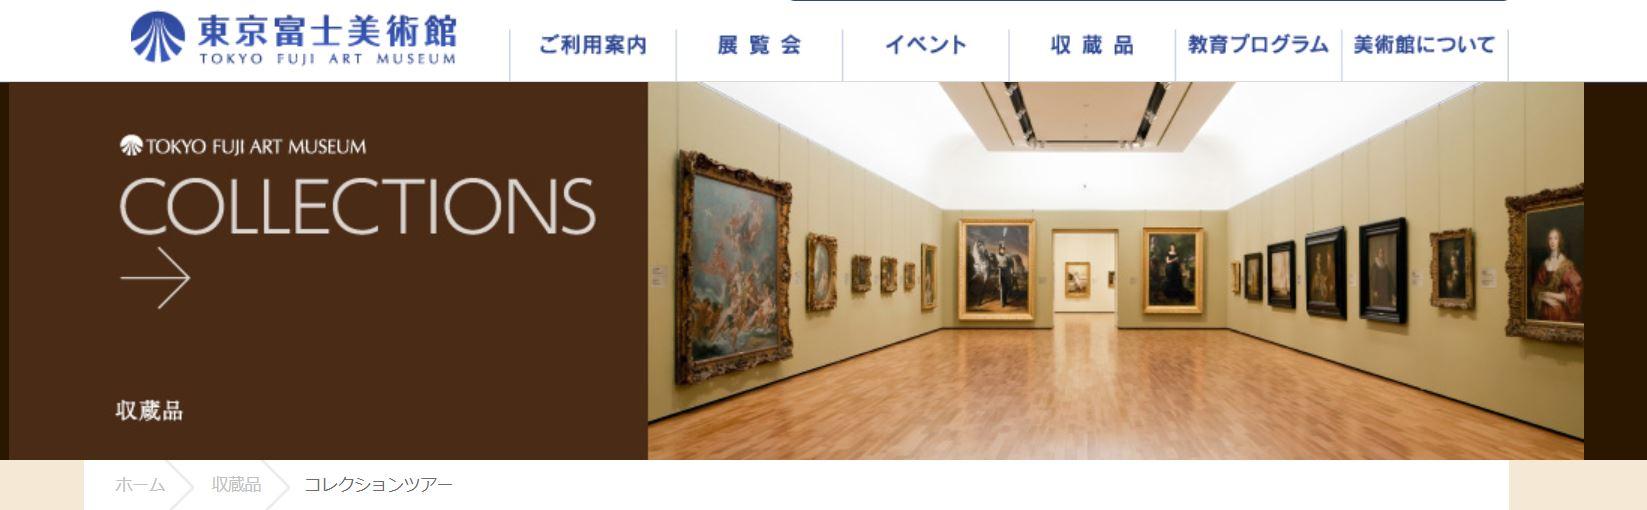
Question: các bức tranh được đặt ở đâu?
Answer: được đặt trong một viện bảo tàng